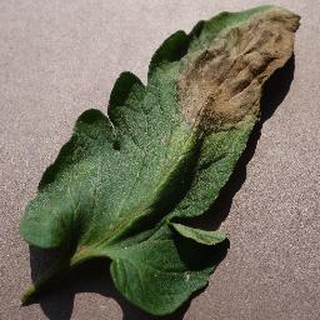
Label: tomato_late_blight